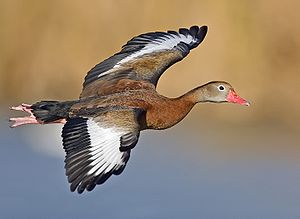
Træænder
Sortbuget træand (dendrocygna autumnalis).
Underfamilie Træænder Dendrocygninae